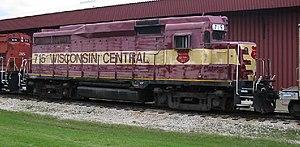
La série EMD GP30 est une série de locomotives diesel-électrique 2 250 hp à quatre essieux, construite par General Motors Electro-Motive Division à La Grange, Illinois entre juillet 1961 et en novembre 1963. Un total de 948 unités ont été construites pour les chemins de fer des États-unis et du Canada, incluant 40 unités B pour l'Union Pacific Railroad.